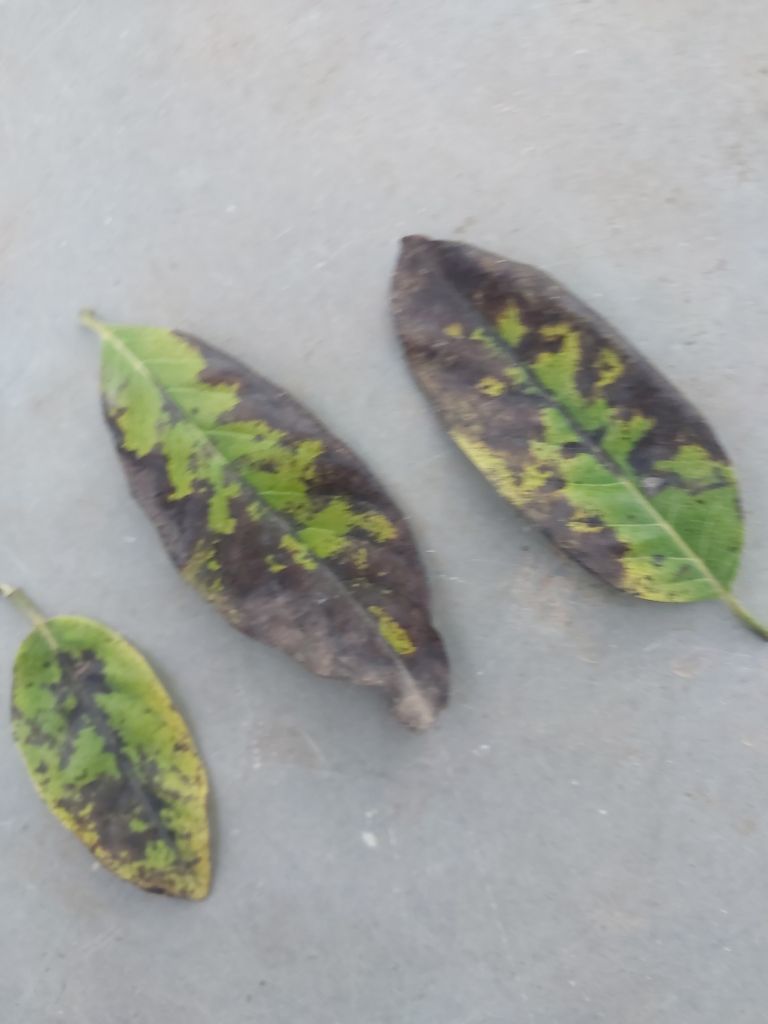
Disease label: Leaf spot on Leaves